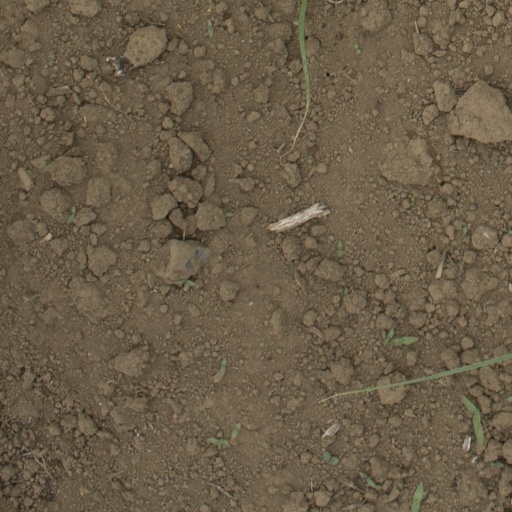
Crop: Jerusalem artichoke